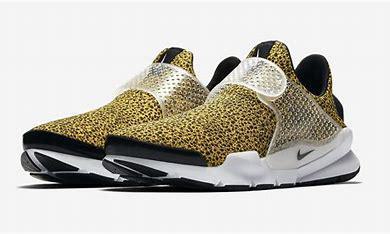
Brand: Nike
Model: Sock Dart